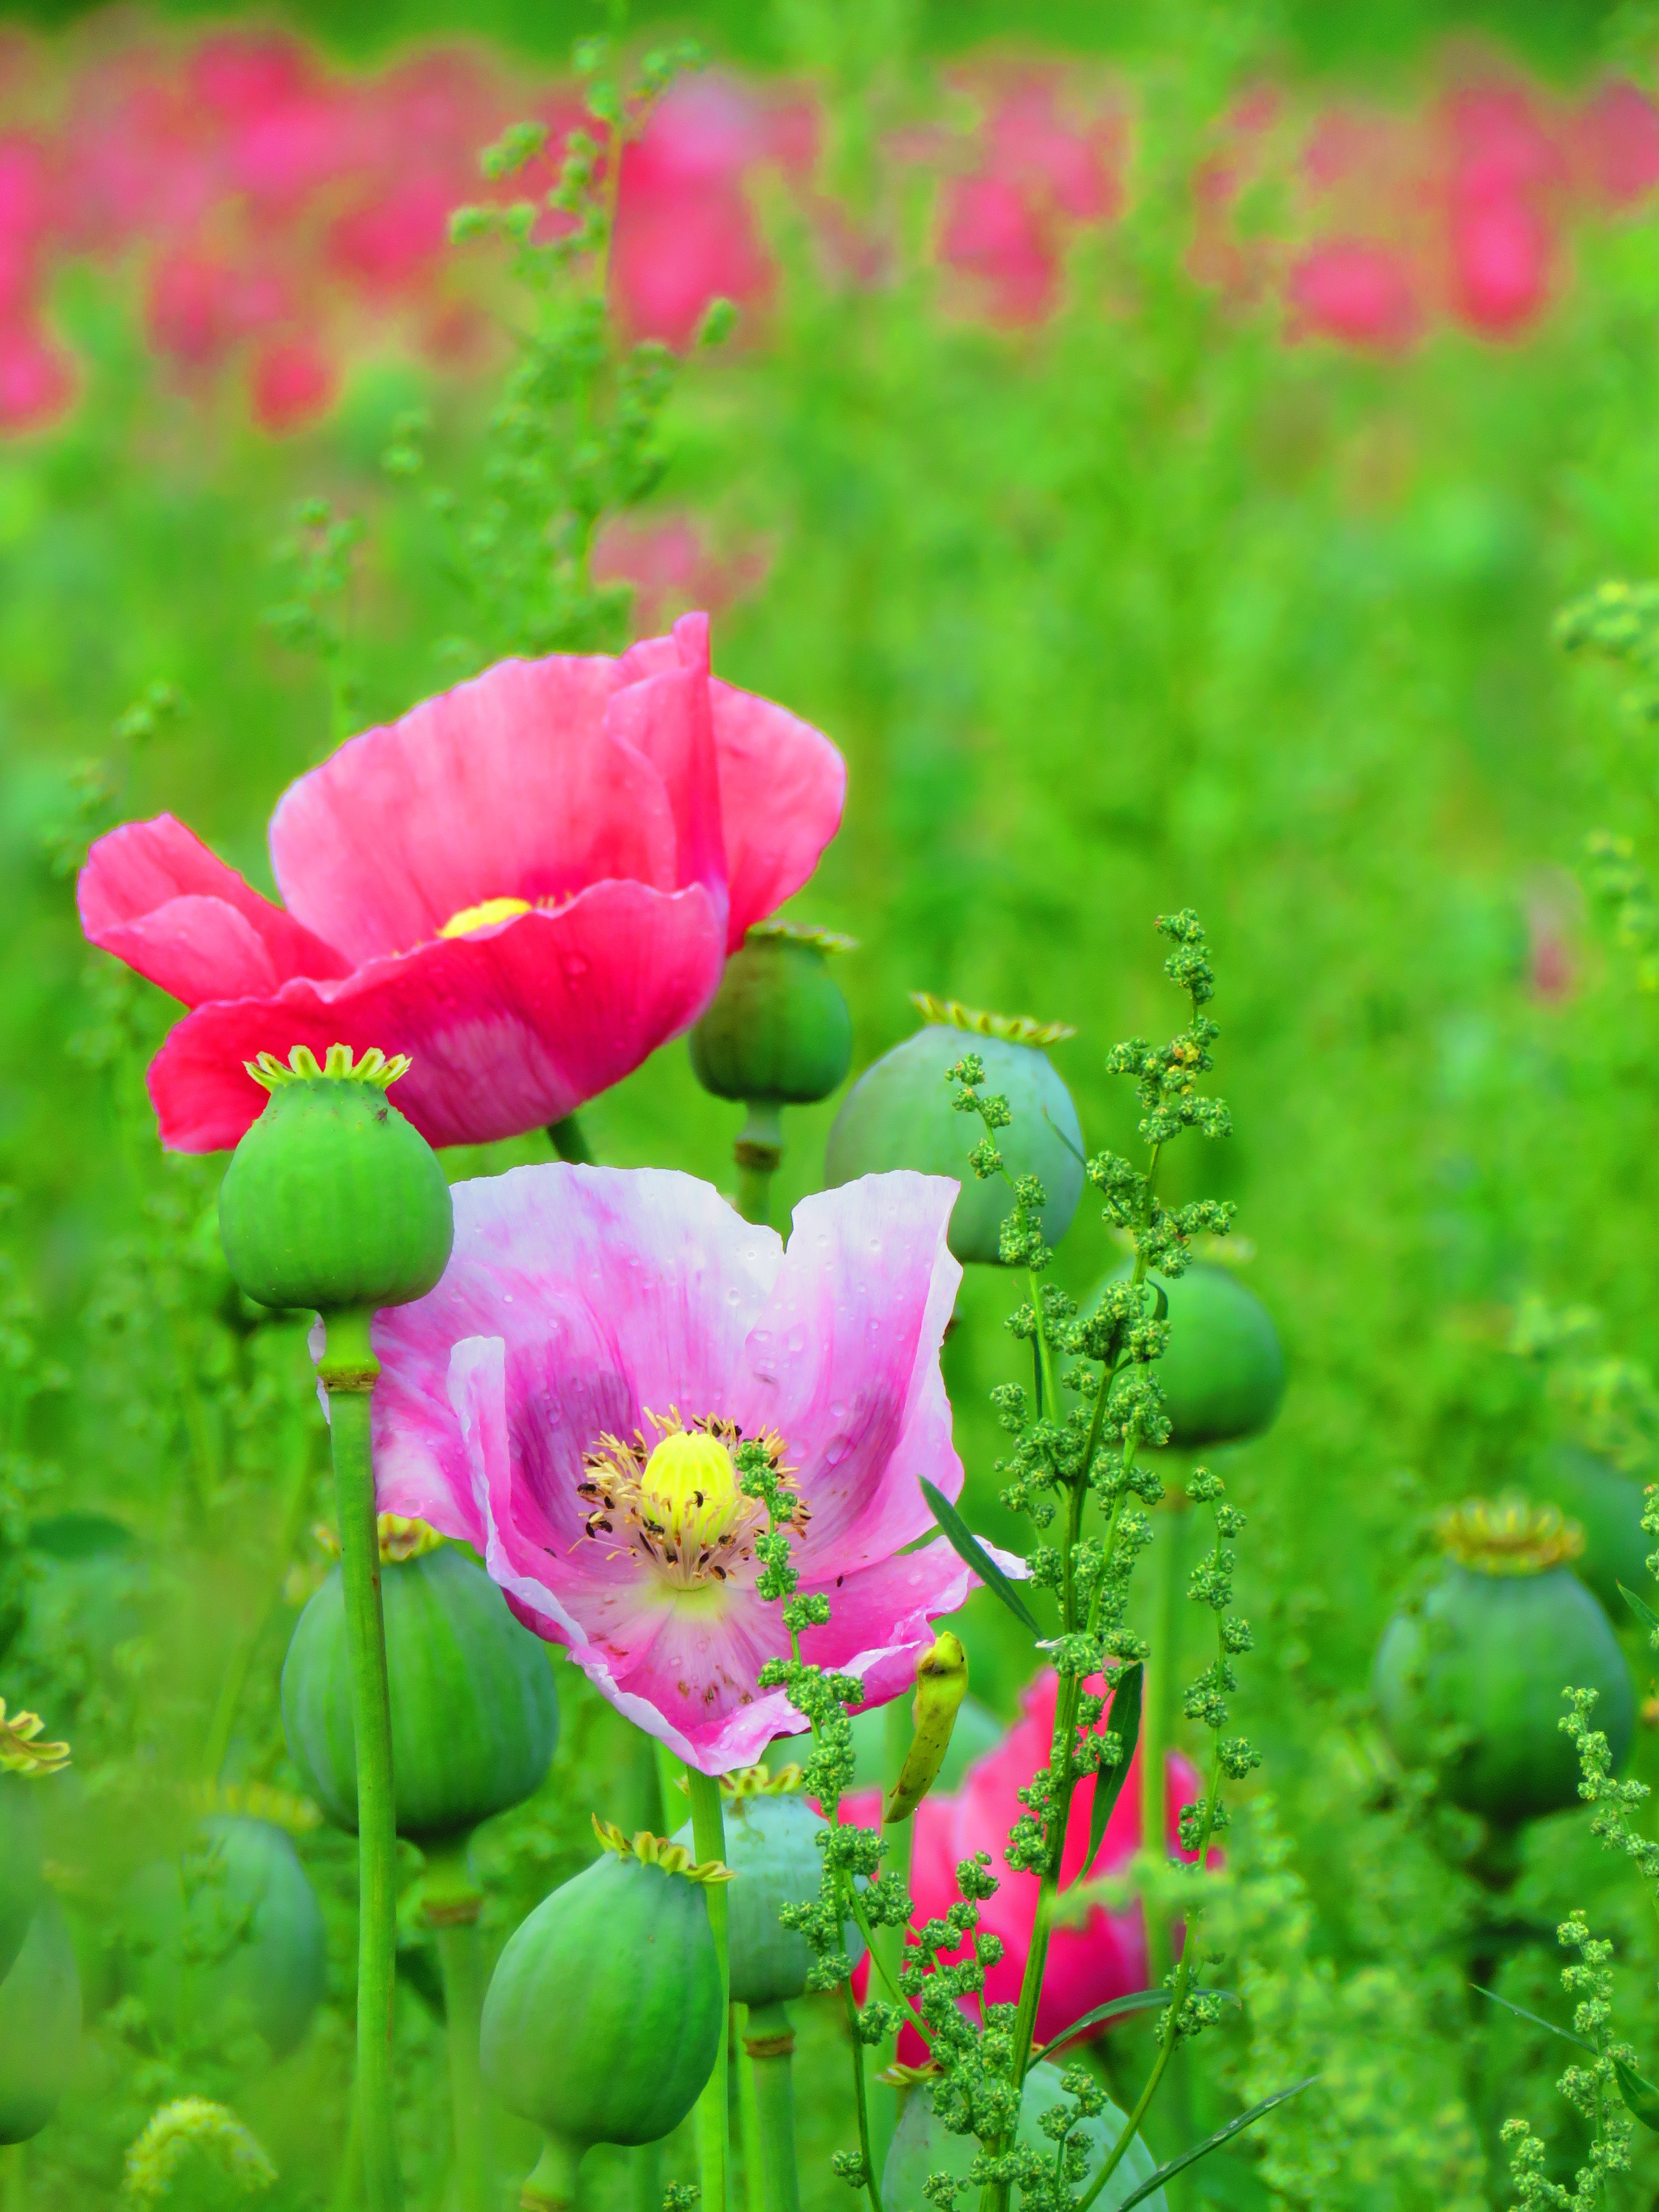
blossom, plant, meadow, flower, petal, bloom, rose, botany, pink, flora, wildflower, capsule, poppy flower, poppy, macro photography, flowering plant, garden roses, mohngewaechs, boll, field of poppies, poppy capsule, pink poppy, opium poppy, meissner, germerode, annual plant, land plant, poppy family